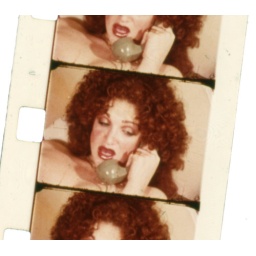
this was found in a box in the attic of an abandoned house in eastern Pennsylvania. the box was filed with reels from the 1970's.